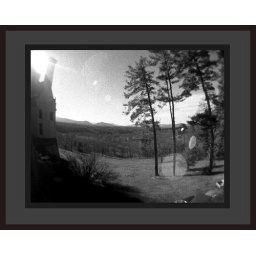
From the window in the bathroom above the Carriage House. Taken with a holga, early '06.